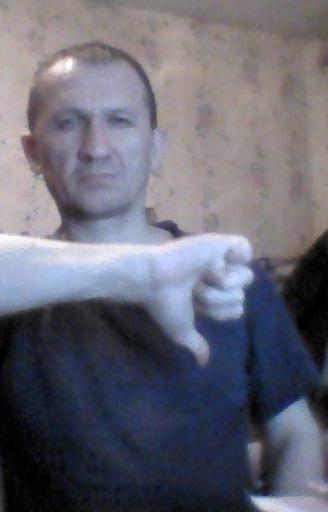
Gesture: dislike